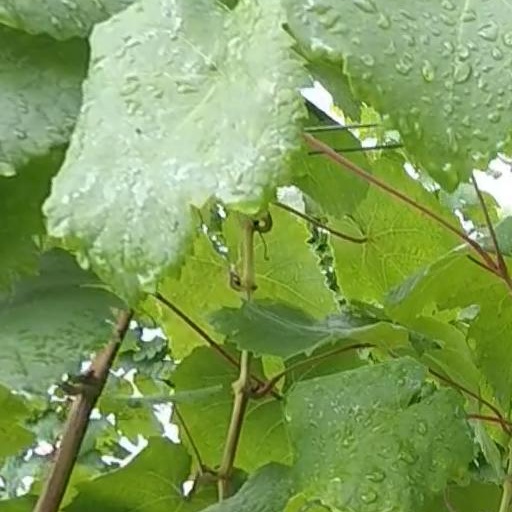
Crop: grape